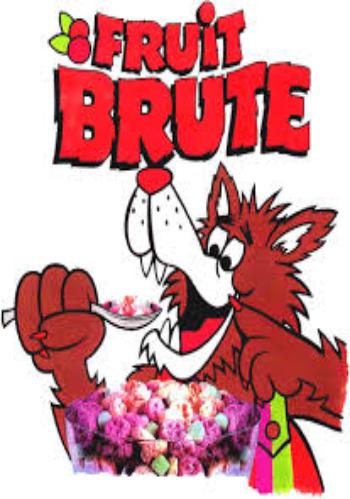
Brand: Fruit Brute
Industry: Food